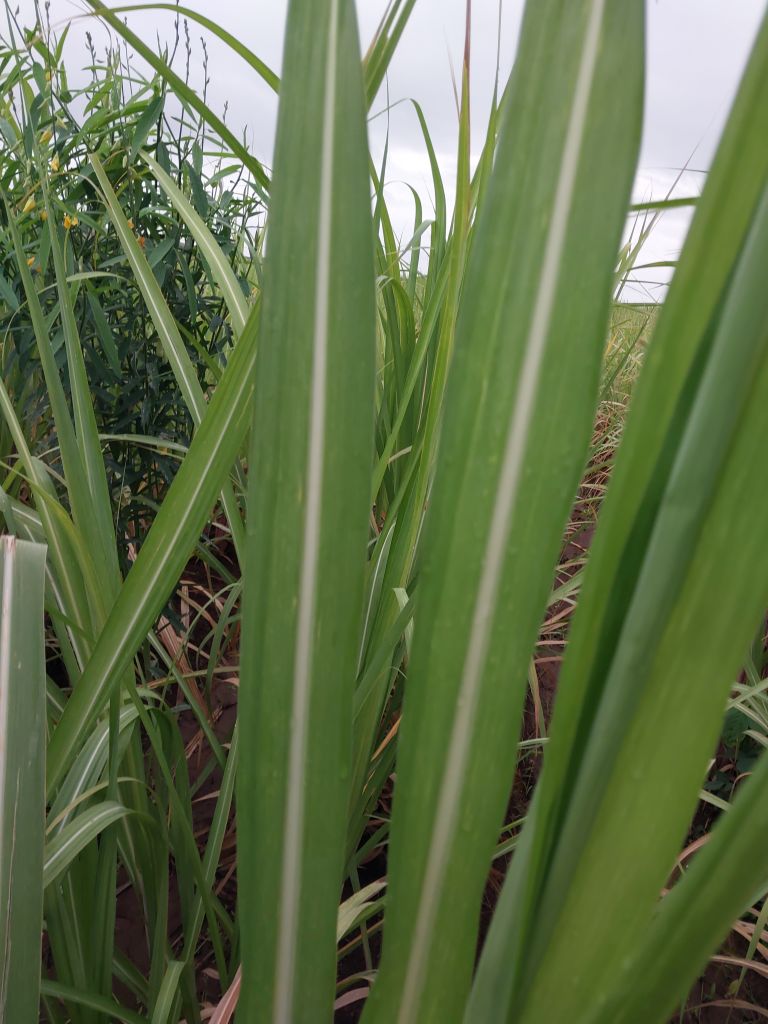
Label: Healthy